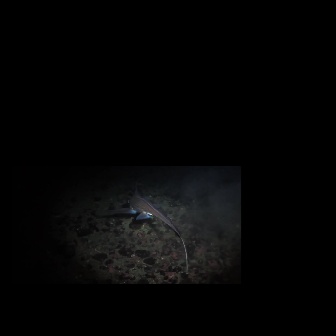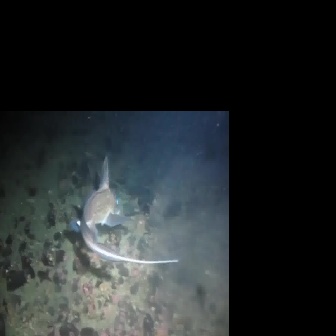
  Please identify the target specified by the bounding box [94,180,187,273] in the first image and locate it in the second image. Return the coordinates in [x_min,y_min,x_max,y_max] format.
Answer: [69,155,179,264]